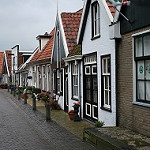
Label: street